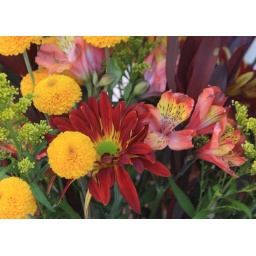
Cut flower bouquet at the Farmer's Market in Sarasota Florida.